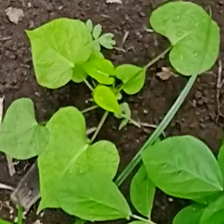
Weed species: Obscure_morning _glory(Ipomoea obscura)